Palma de Mallorca

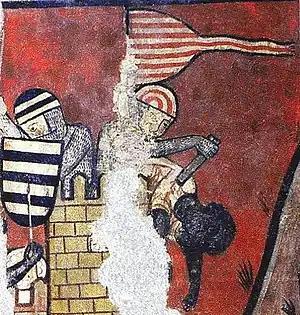
Conquest of Madina Mayurqa

On 31 December 1229, after three months of siege, the city was conquered by James I of Aragon and was renamed Ciutat de Mallorca (Mallorca City). In addition to being kept as the capital of the Kingdom of Majorca, it was given a municipality that comprised the whole island. The governing arm was the University of the City and Kingdom of Majorca.